Buangkok MRT station

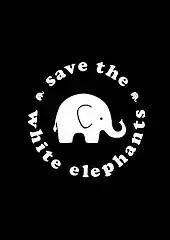
An image of a white elephant surrounded by the words "Save the white elephants" in a black backdrop

Punggol South grassroots leaders invited RGS students to sell their remaining "Save the White Elephants" t-shirts at the carnival for the station's opening event. During the preparations for the carnival, the police sent an advisory to the students and carnival organisers, saying a fund-raising permit was required for them to sell the shirts and warning the organisers "wearing the T-shirts en masse may be misconstrued by some as an offence under the Miscellaneous Offences (Public & Order & Nuisance) (Assemblies & Processions) Rules". The police said they would make an exception to process the fund-raising permit in time for the event. No one, including the girls selling them, wore the shirts at the station's opening, and the celebrations proceeded without issues. Wong later apologised for the police's overreaction to the incident.